Persecution of Christians

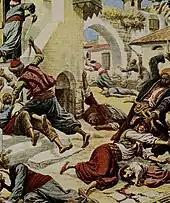
Adana massacre of 1909

Muslim Tipu Sultan, the ruler of the Kingdom of Mysore, took action against the Mangalorean Catholic community from Mangalore and the South Canara district on the southwestern coast of India. Tipu was widely reputed to be anti-Christian. He took Mangalorean Catholics into captivity at Seringapatam on 24 February 1784 and released them on 4 May 1799.